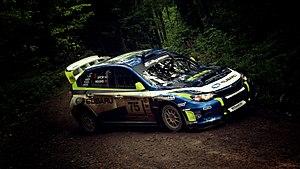
Le Rallye STP est une épreuve annuelle de rallye automobile sur terre disputée à Wellsboro.